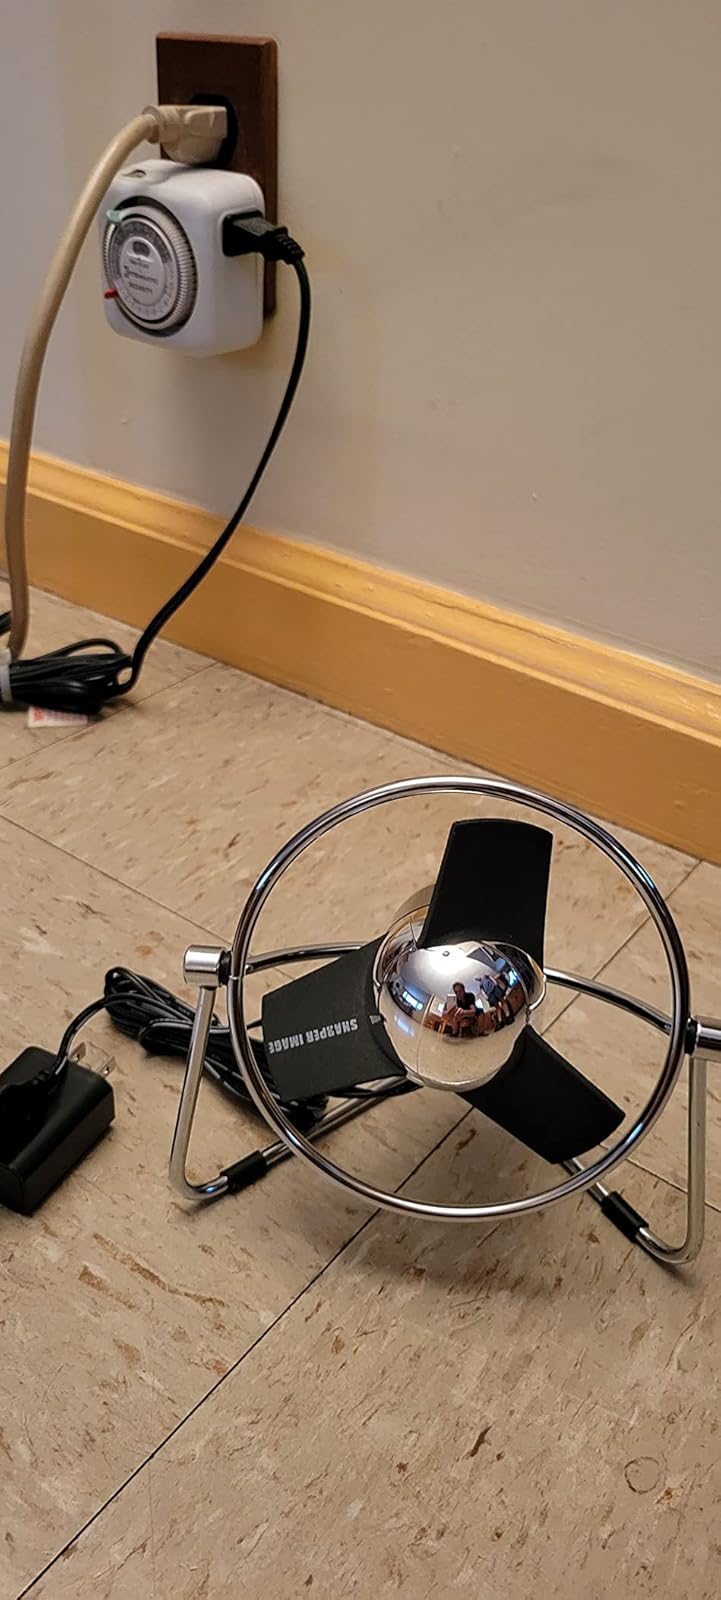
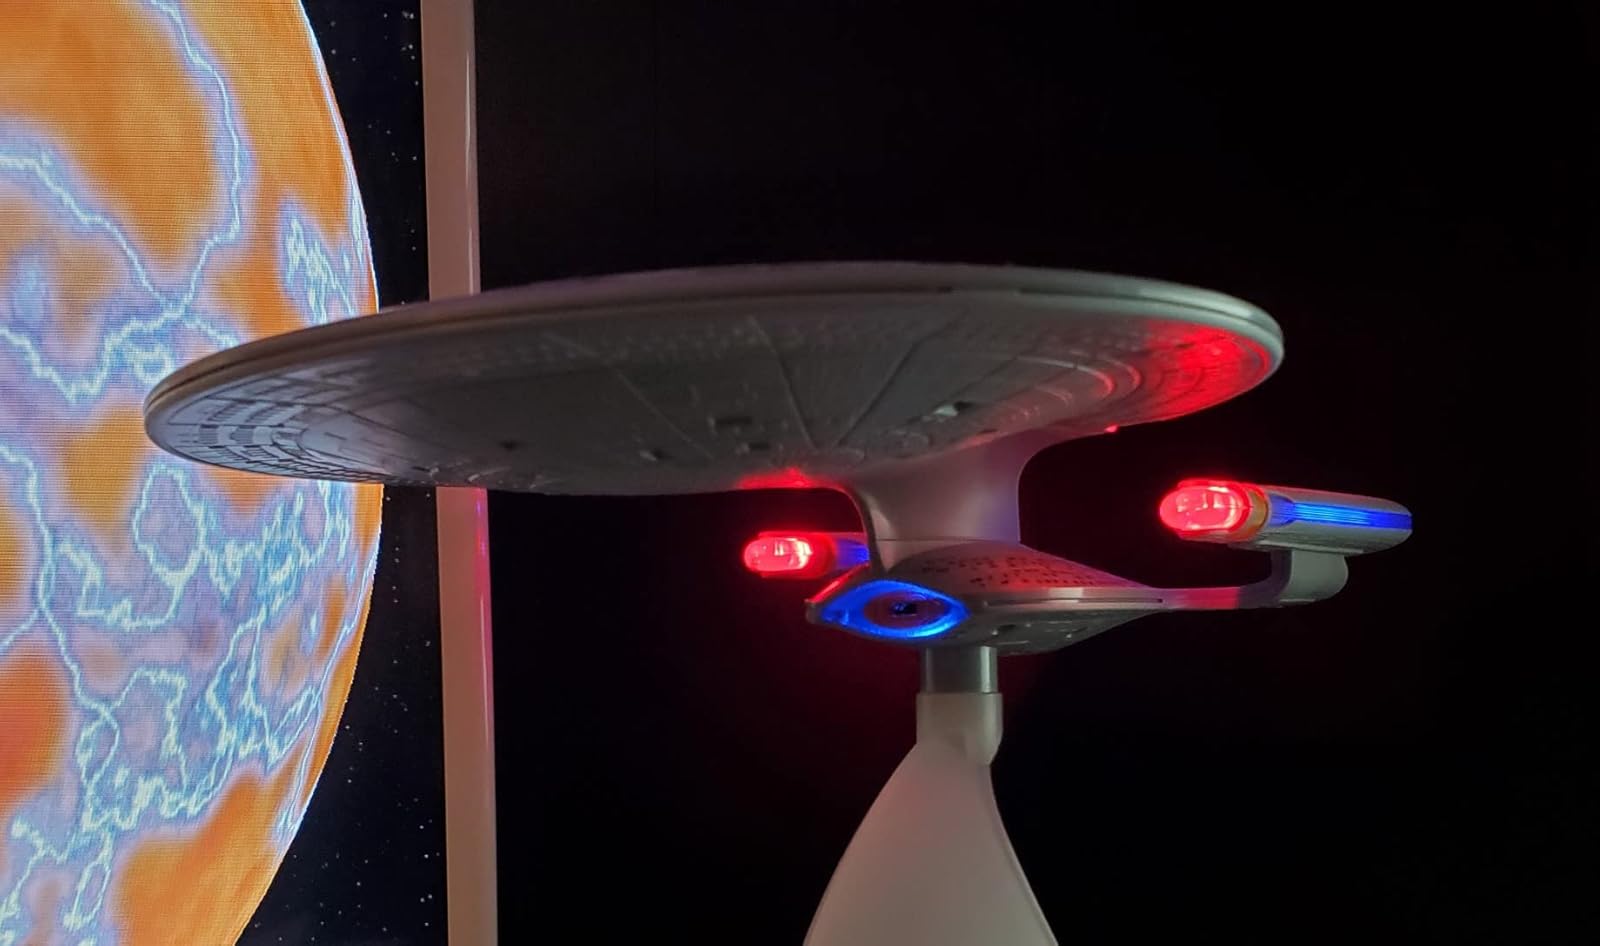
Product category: fan
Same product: no